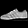
Label: Sneaker